Answer in natural language. How many Sinks are visible in the scene? Choose between the following options: 6, 1, 1, 5 or 4
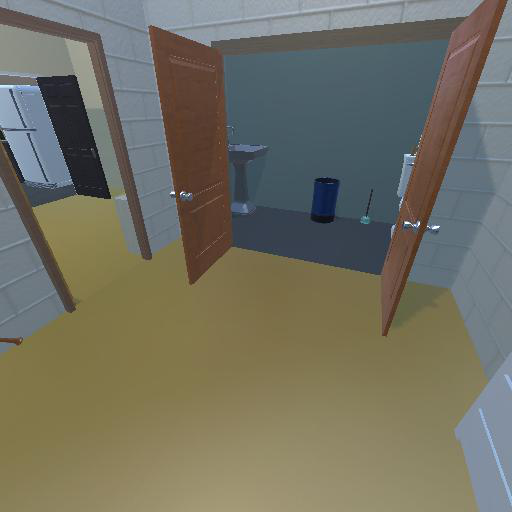
<answer>1</answer>